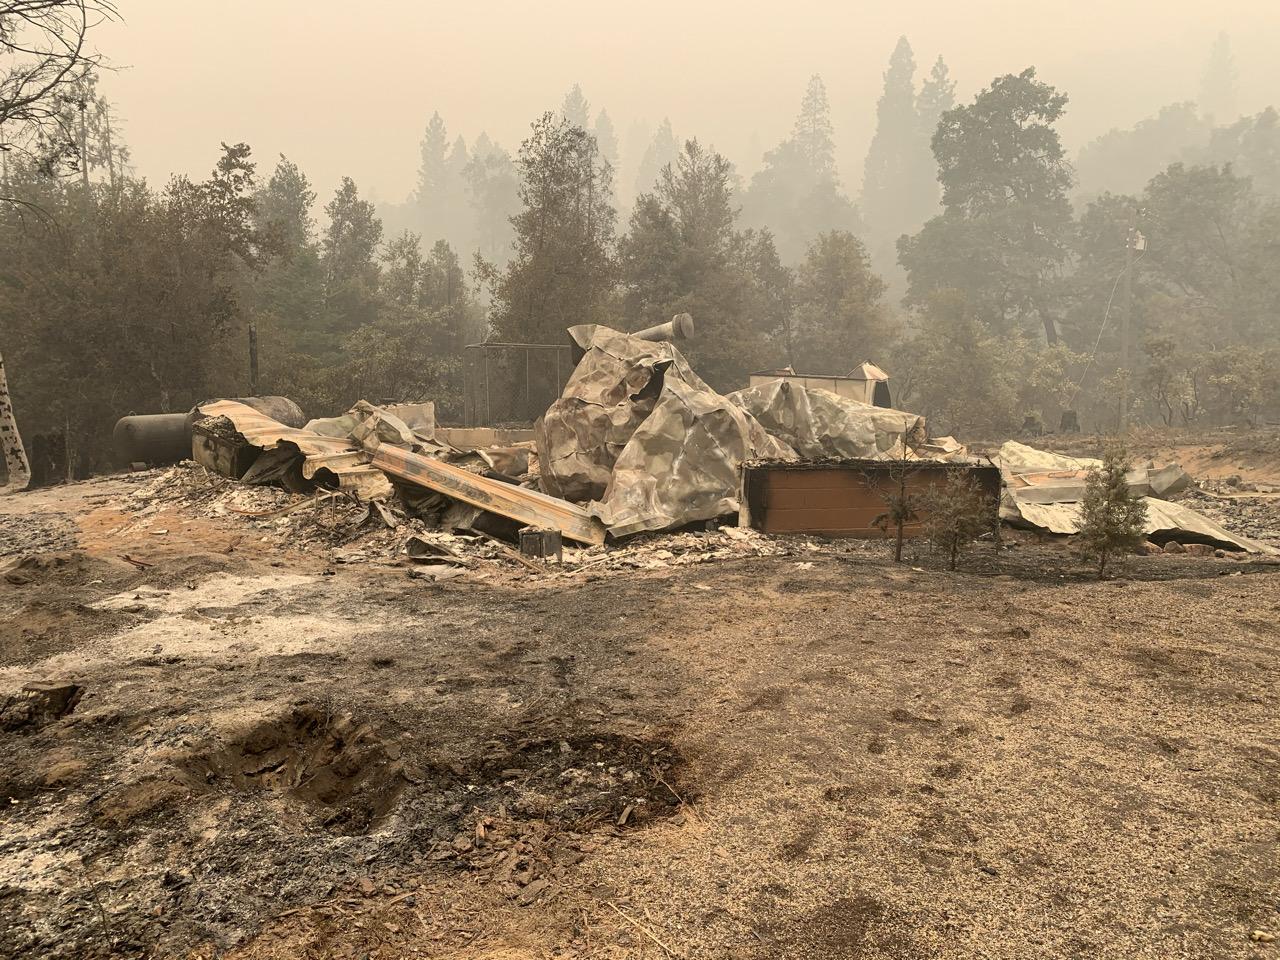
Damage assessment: destroyed